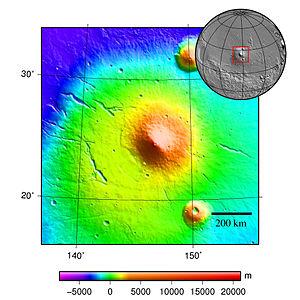
Le volcanisme de la planète Mars serait apparu il y a près de quatre milliards d'années, à la fin du Noachien après le grand bombardement tardif. Il aurait connu son intensité maximale à l'Hespérien — entre 3,7 et 3,2 Ga selon l'échelle de Hartmann & Neukum — puis se serait progressivement affaibli tout au long de l'Amazonien. Il a produit d'énormes volcans boucliers qui sont les plus grands édifices volcaniques connus du système solaire : le plus large d'entre eux, Alba Mons, a un diamètre d'environ 1 600 km à la base, tandis que le plus gros est Olympus Mons, sur la marge occidentale du renflement de Tharsis, qui atteint 22,5 km de haut de la base au sommet.
Elysium Mons est un volcan situé sur la planète Mars par 24,8° N et 146,9° E dans le quadrangle d'Elysium. Large de 410 km, il culmine à 14 028 m au-dessus du niveau de référence martien et possède une caldeira de 14 km de diamètre. Ses flancs présentent des pentes variant de 1° à 10°.
La géologie de Mars, parfois appelée aréologie, recouvre l'étude scientifique de Mars, de ses propriétés physiques, de ses reliefs, de sa composition, de son histoire et de tous les phénomènes qui l'ont affectée ou l'affectent encore.